Adam Lind

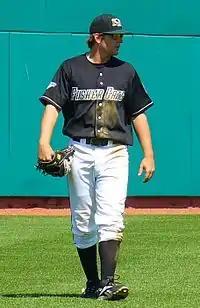
Lind with the New Hampshire Fisher Cats in 2006

Lind was a September call-up for the Blue Jays in 2006, and his first major league hit, a double, came on September 2 against Lenny DiNardo of the Boston Red Sox. He hit his first major league career home run on September 10 against the Los Angeles Angels of Anaheim off fellow rookie Jered Weaver. In 18 games at the major league level in 2006, Lind hit .367 with two home runs and 8 RBI. In the minors that season, Lind batted .330 with 24 home runs and 89 RBI split between the Double-A New Hampshire Fisher Cats and Triple-A Syracuse SkyChiefs. For his efforts in Double-A, he was named the 2006 Eastern League MVP.